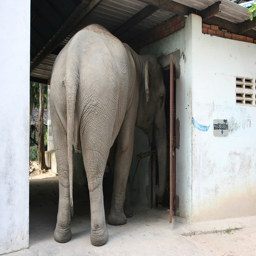
A large gray elephant standing next to a building.
An elephant stands and looks through an open doorway
An elephant is standing outside looking in a door.
An elephant peeking his head into the door of a shed.
An elephant wants in the building but can't fit through the door.